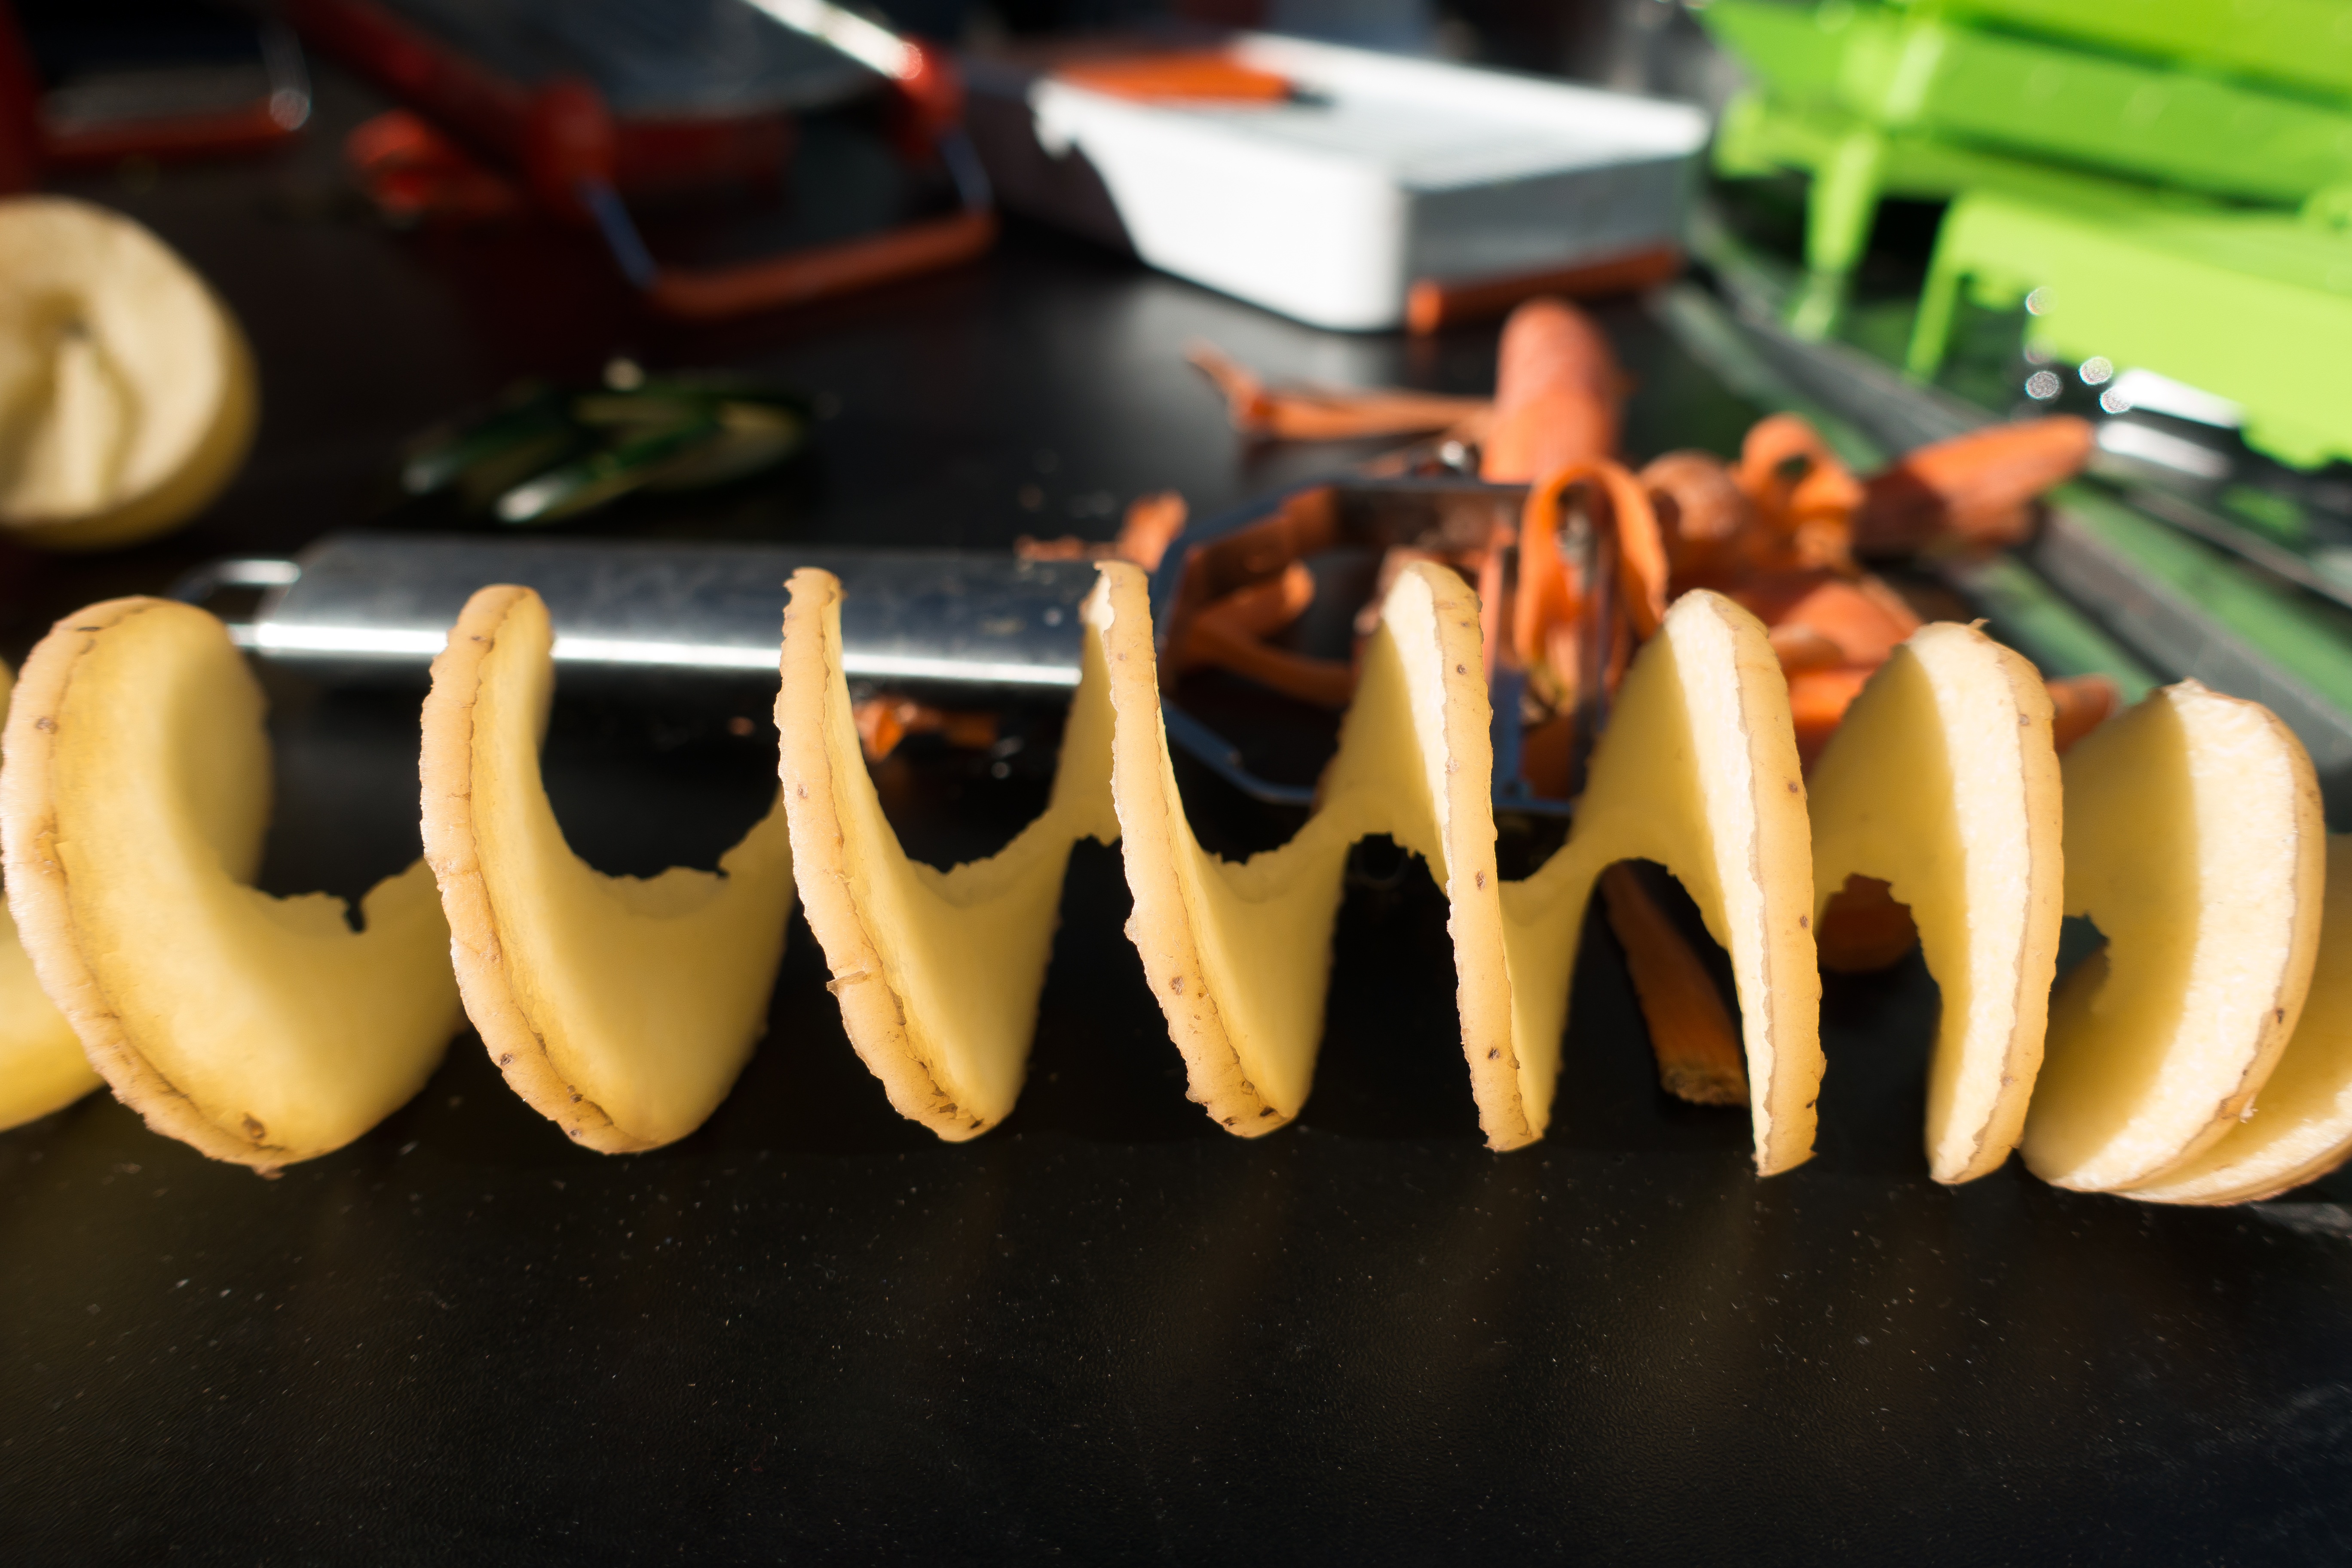
spiral, meal, food, produce, yellow, eat, preparation, potato, cook, cooked, carving, prepare, flavor, budget, kitchen help